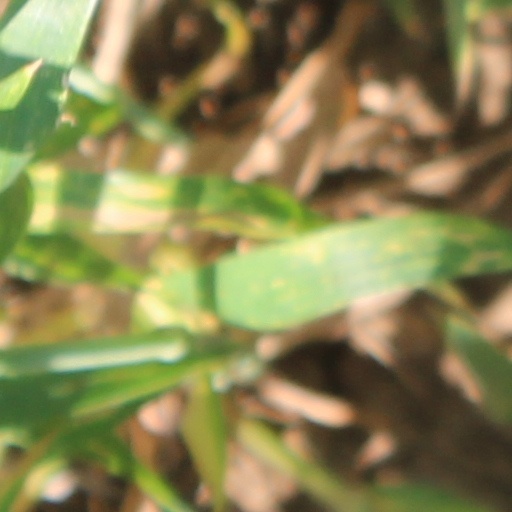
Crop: wheat